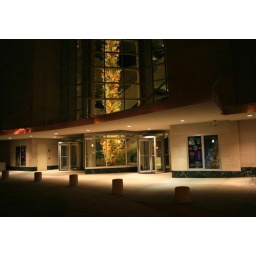
Oklahoma City Museum of Art, downtown OKC. Chihuly glass tower in lobby.